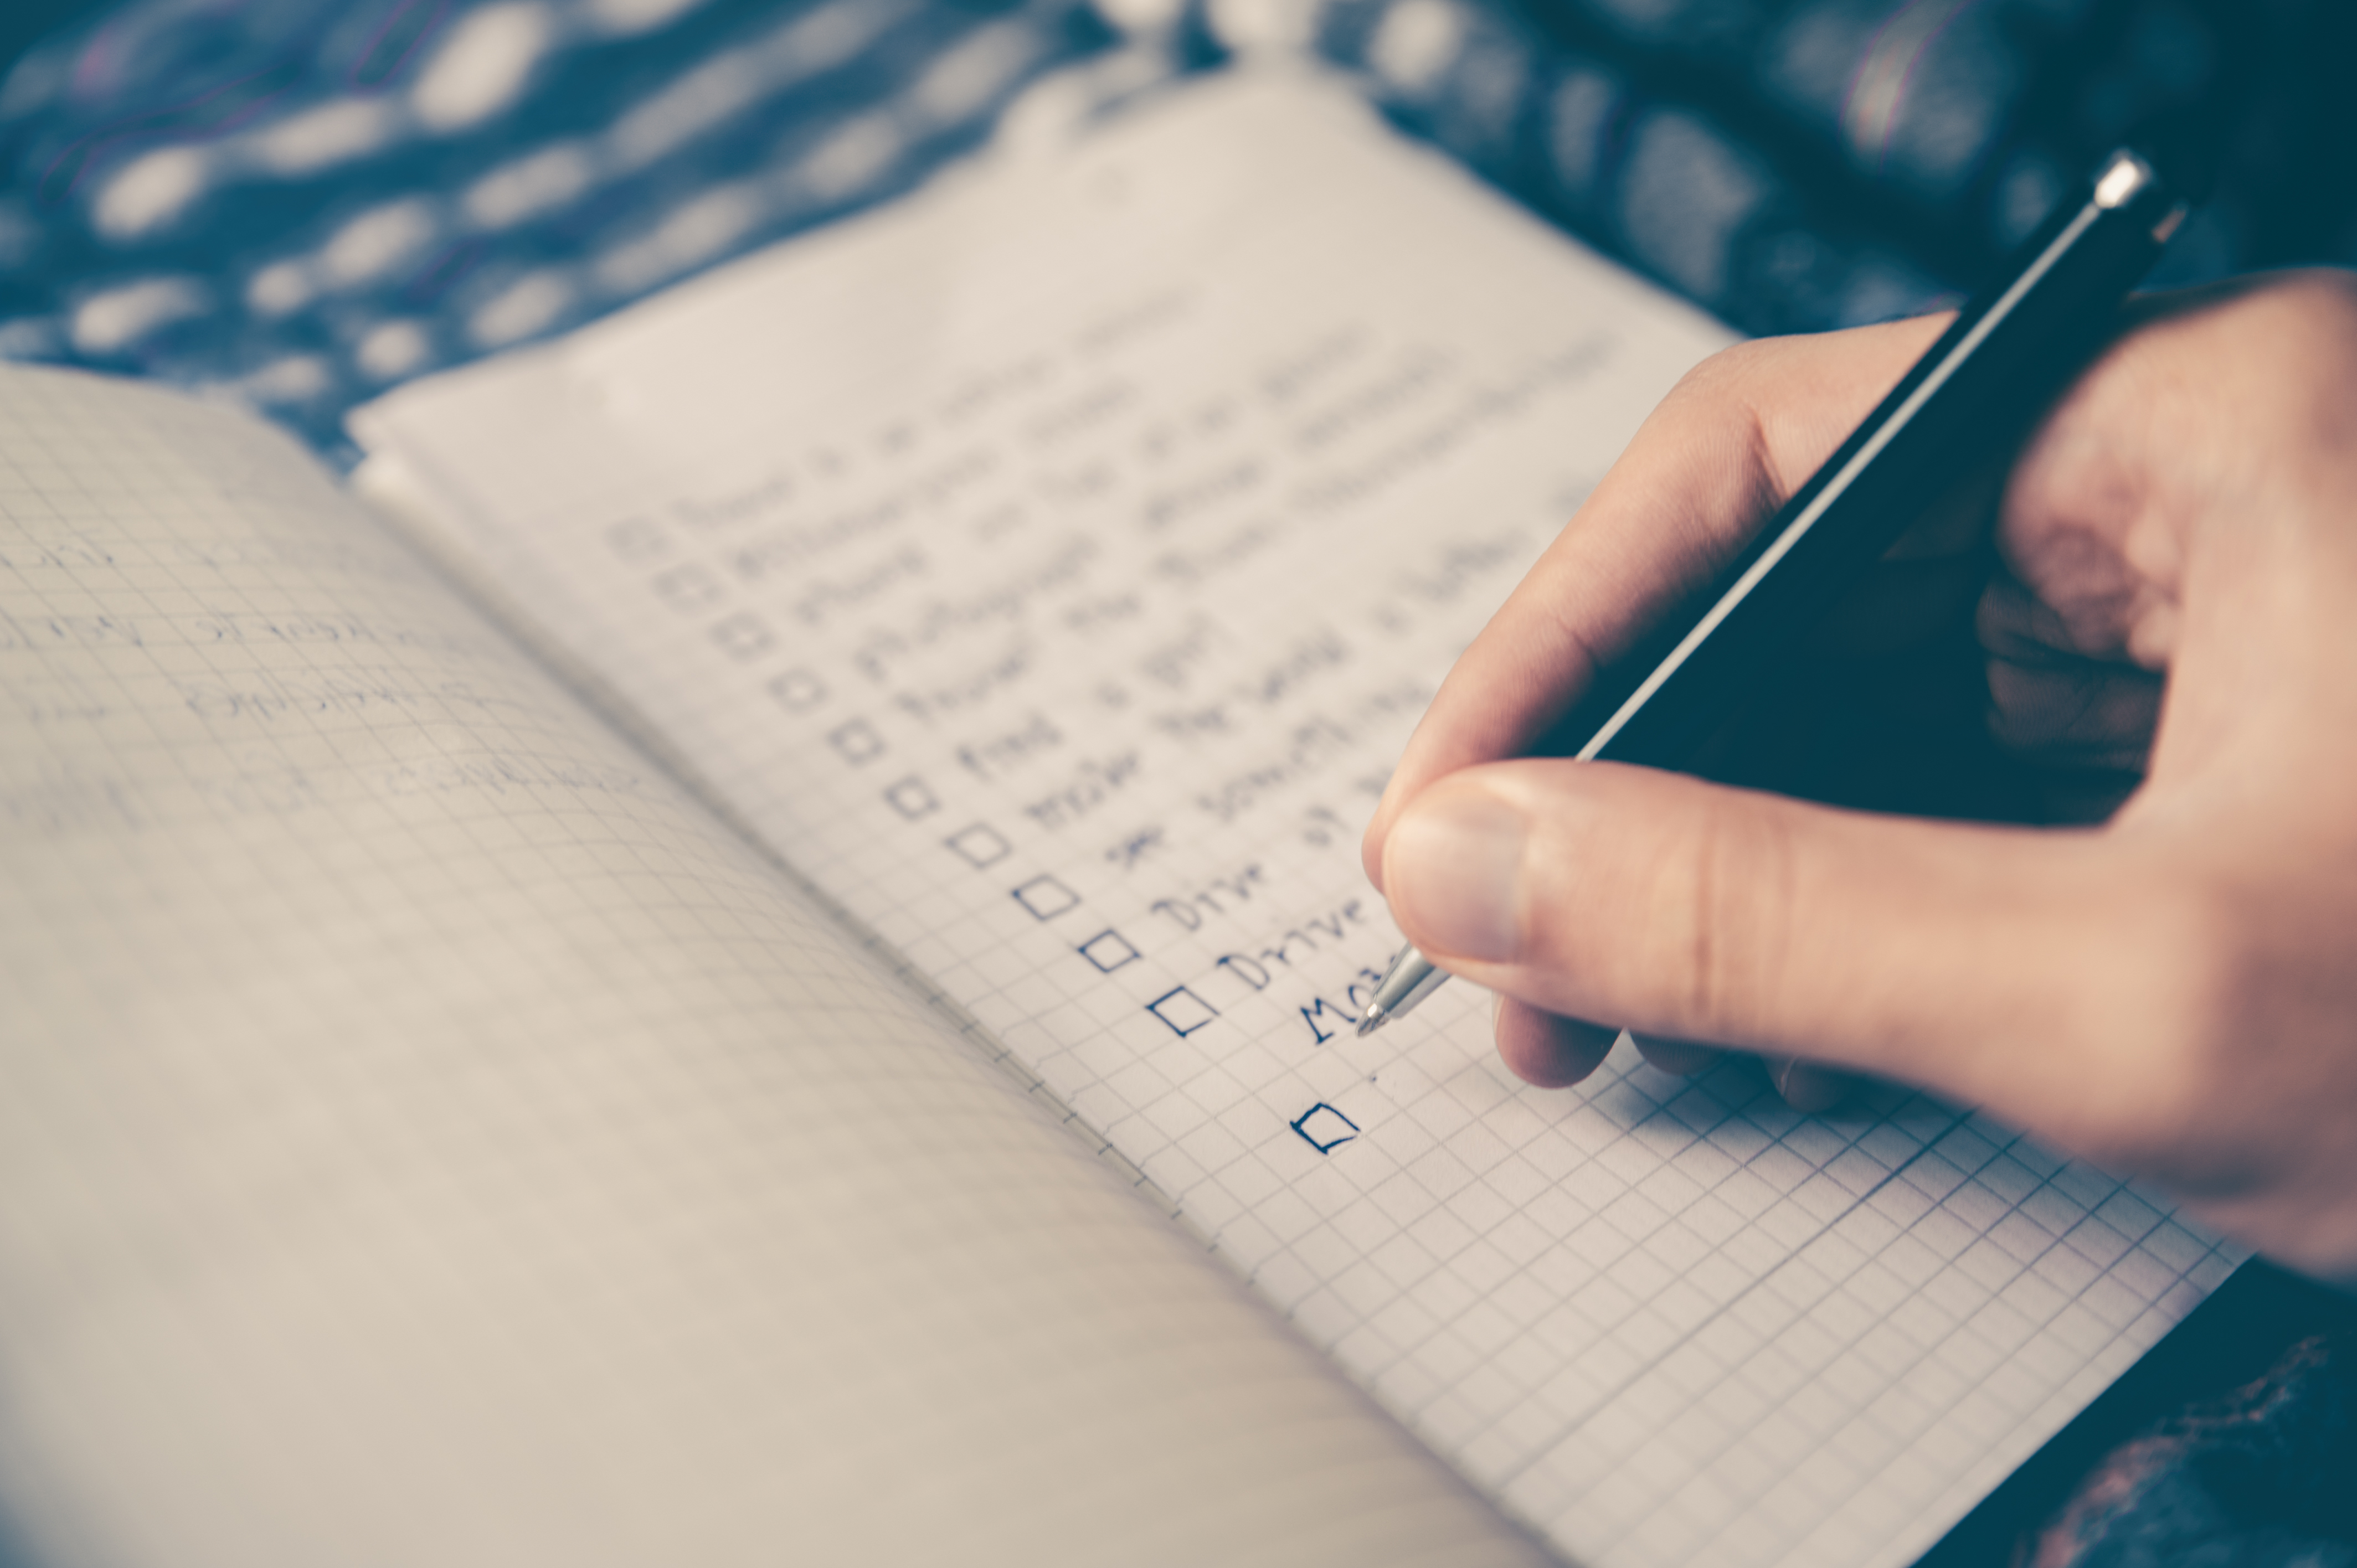
writing, hand, white, blue, close up, brand, design, handwriting, document, shape, homework